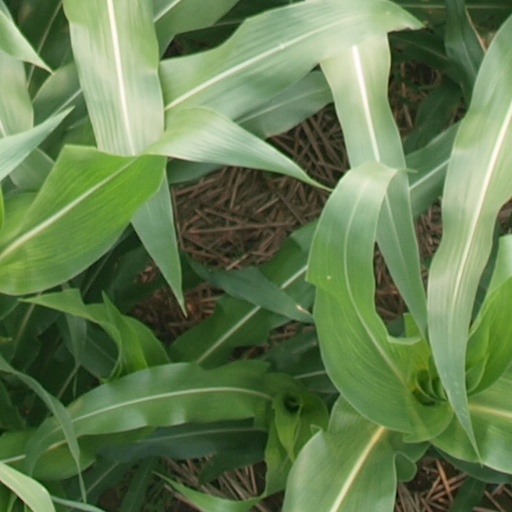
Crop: maize; corn